Hydra Cove

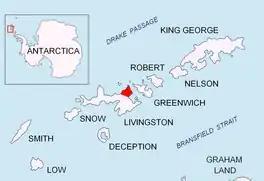
Location of Varna Peninsula in the South Shetland Islands.

Hydra Cove is a small cove indenting for 200 m the northwest coast of Varna Peninsula, Livingston Island in the South Shetland Islands, Antarctica and entered north of Gargoyle Bastion.